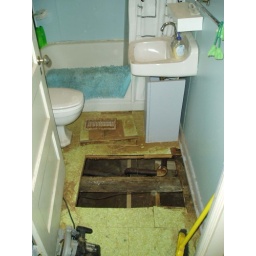
8 Hole in bathroom floor